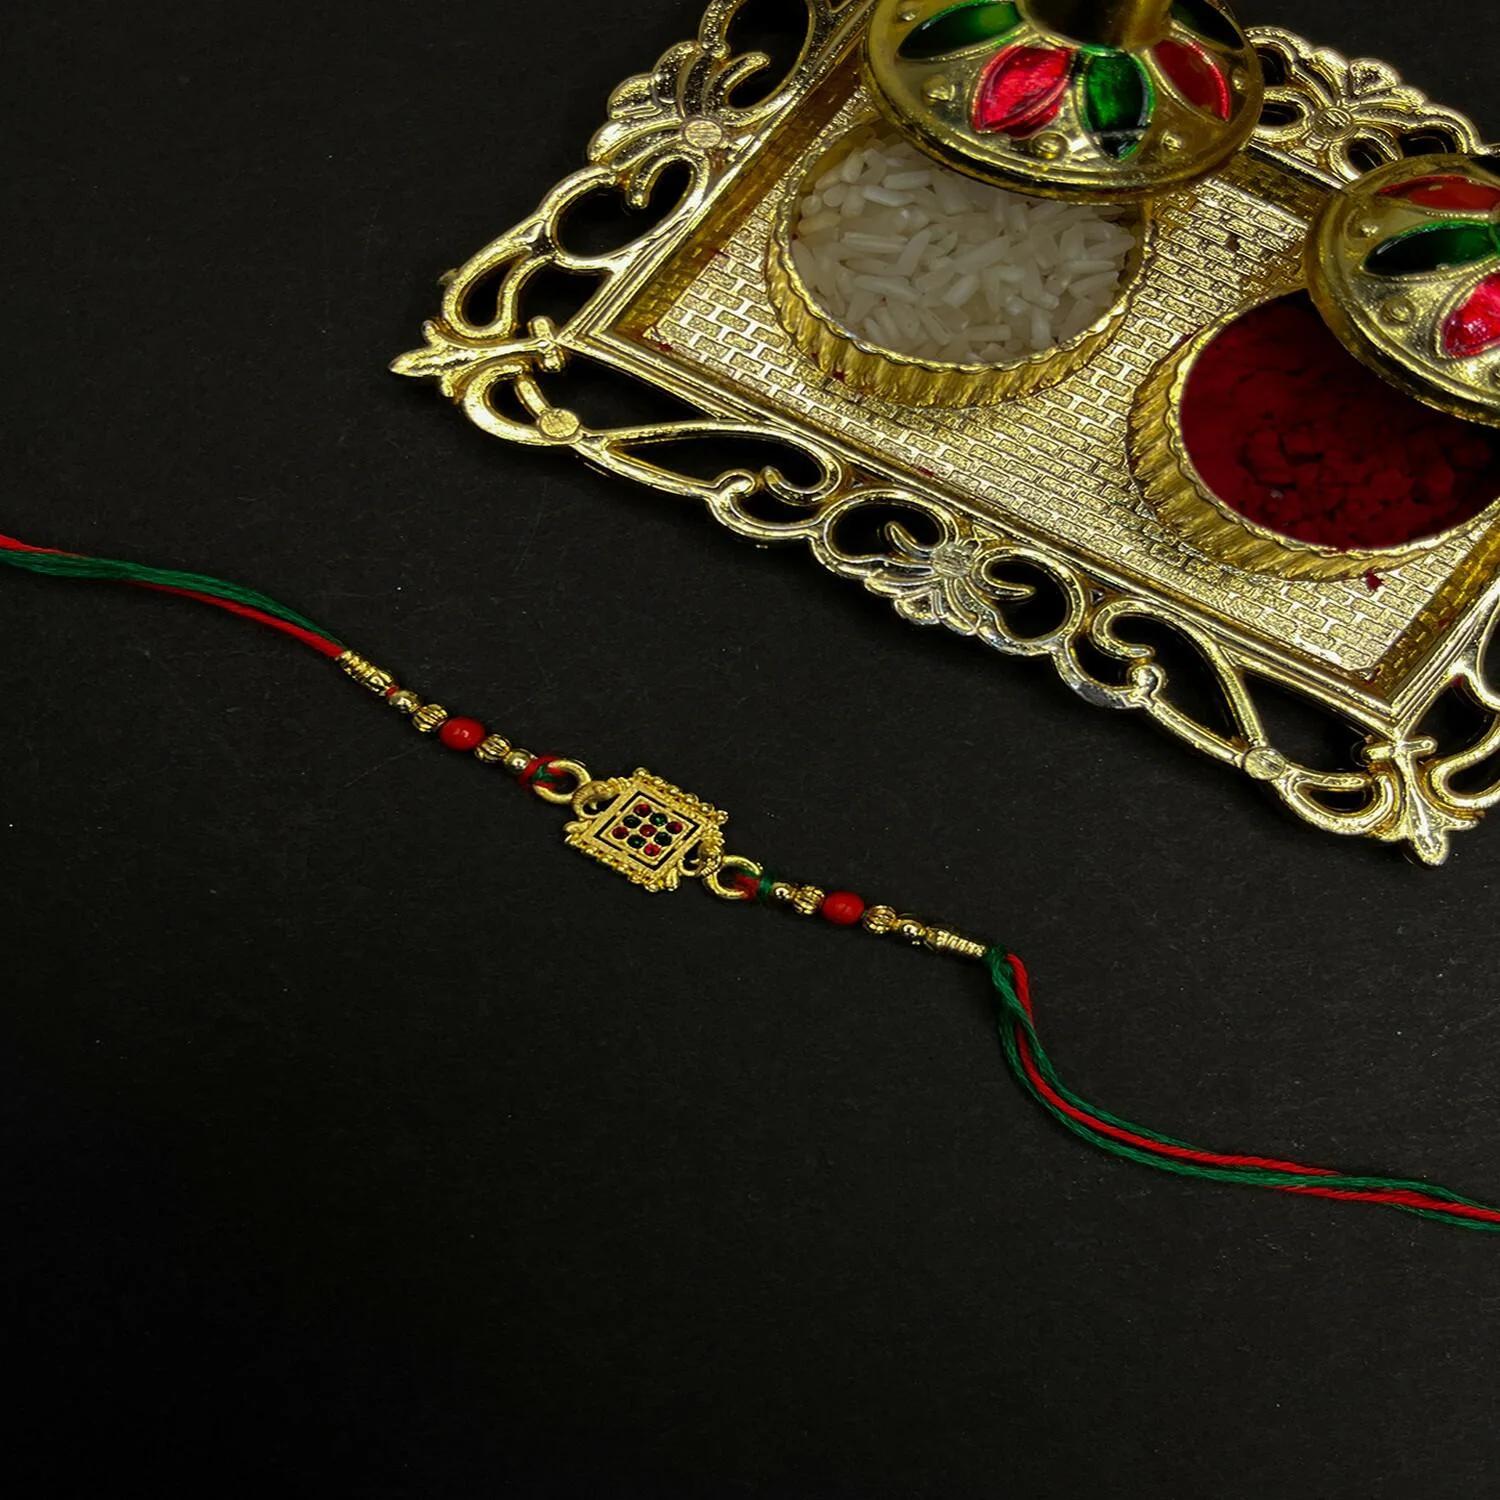
 Mahi Square and Elephant-Face-Shaped Rakhi with Colorful Crystals for Brother, Bhai, Bro (RA1100770GMul)
Type: Rakhis
Brand: Mahi
Price: Rs. 229
 Celebrate Raksha Bandhan with our exquisitely crafted Rakhi, designed to strengthen the bond between siblings. This traditional Rakhi features intricate beadwork and durable thread, ensuring it stands the test of time. Handmade with care, each Rakhi is a unique and meaningful gift for your brother. Each Rakhi carries heartfelt blessings and good wishes for your brother's well-being and success. Celebrates the bond of love and protection between siblings, a cherished tradition in Indian culture.
Features: The Rakhi is adorned with vibrant colors and attractive embellishments that add a touch of elegance to the celebration.,Content in Box : 1 Rakhi ; Cultural Significance: This beautiful Rakhi will acknowledge your love for Your Brother with the promise that your bond with him will grow stronger as time goes on.,Vibrant Colors: Adding bright and playful colors to the celebration will make it stand out and make it more enjoyable.,Celebrate the bond of love and protection with our exquisite Rakhis. Share the joy of Raksha Bandhan Festival with this beautiful Rakhi, a token of love, protection and blessings.,Adjustable Size and Easy to tie: Designed to fit wrists of all sizes. It is simple and easy to tie the Rakhi securely and effortlessly.
Included: 1 Rakhi